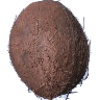
Label: cocos